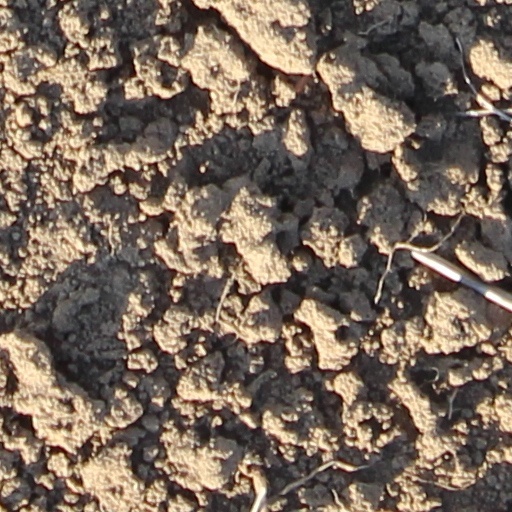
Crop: wheat